Camp meeting

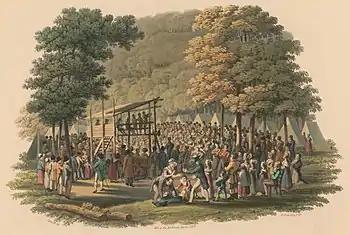
An engraving of a Methodist camp meeting in 1819 (Library of Congress).

Freed from daily routines for the duration of the meeting, participants could take part in almost continuous services, which resulted in high emotions; once one speaker was finished (often after several hours), another would often rise to take his place.